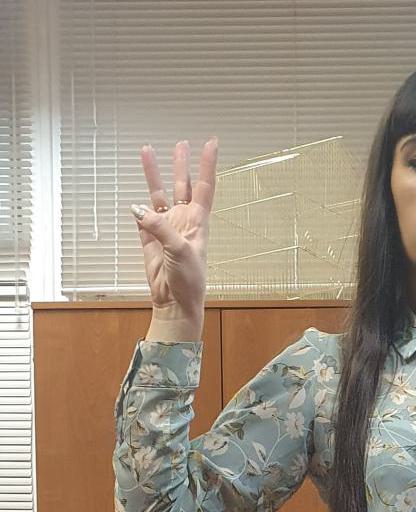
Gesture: three